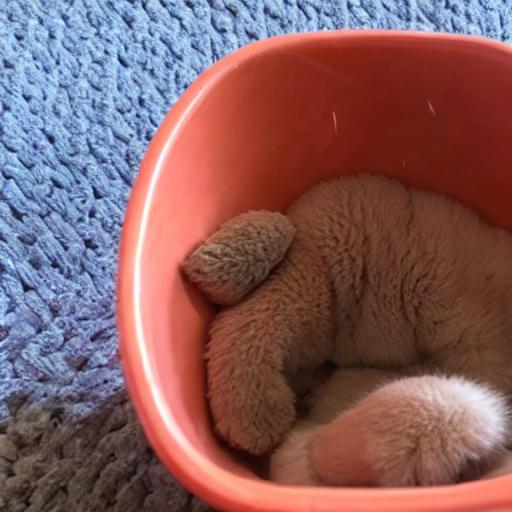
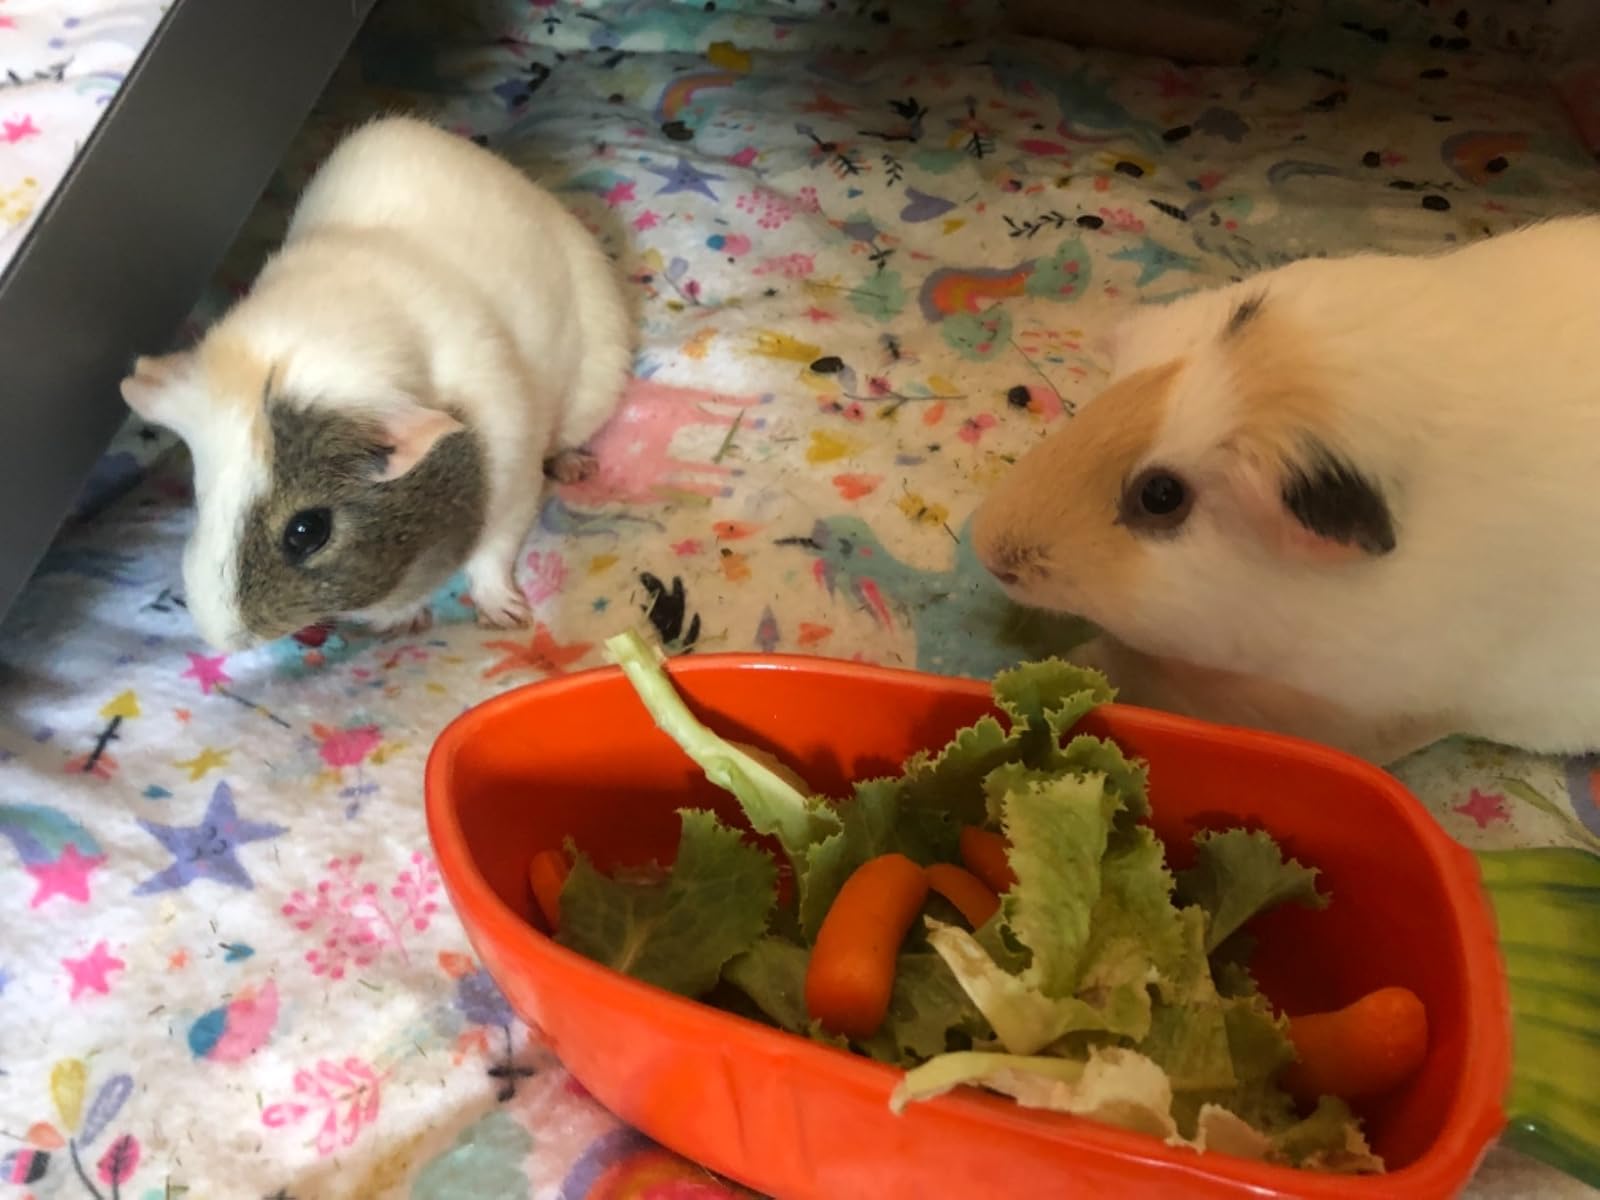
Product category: items_bowl
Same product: no